Woodstock, Pembrokeshire

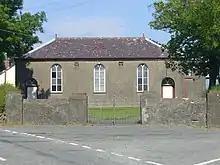
single storey rendered building with slate roof, door and three arched windows

Fenton noted that a chapel of ease to Ambleston parish existed in the village, but had long since ceased to exist, and the cemetery had been ploughed.